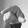
ASL letter: Q